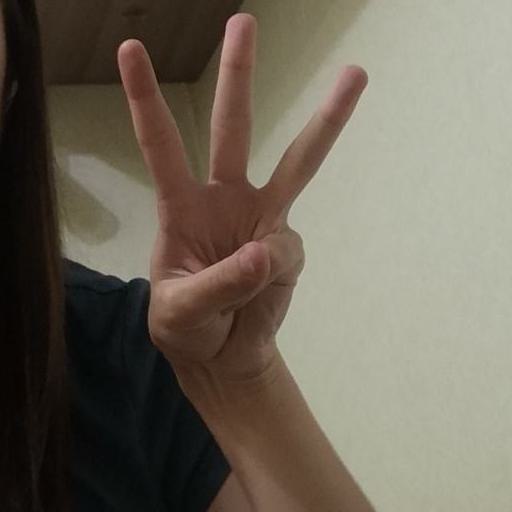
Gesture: three